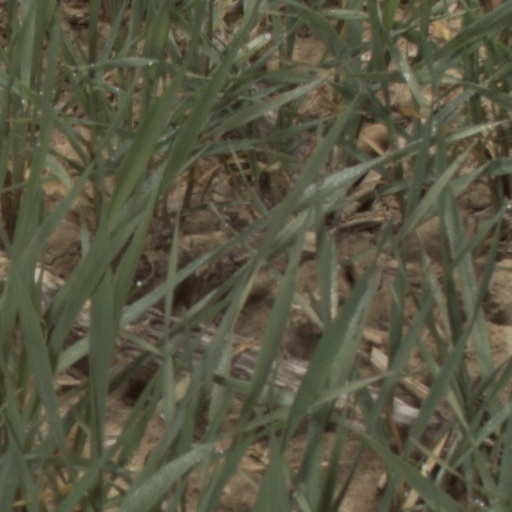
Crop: wheat